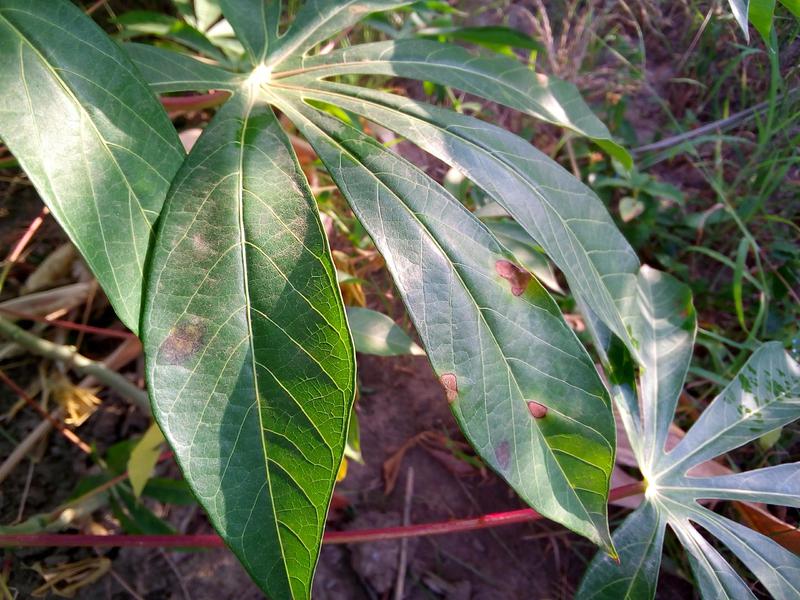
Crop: cassava
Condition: bacterial_blight